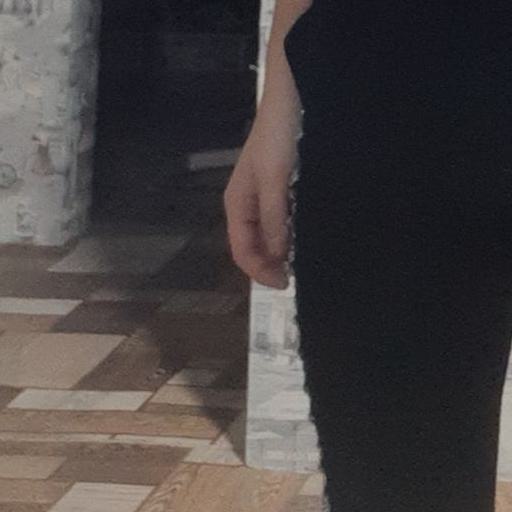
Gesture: no_gesture